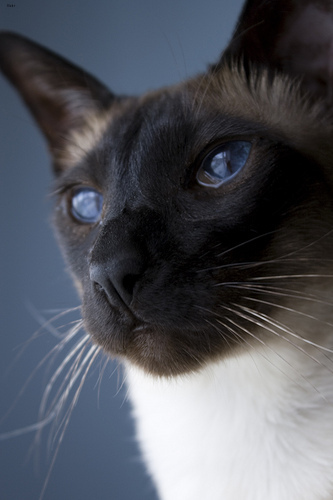
Animal: cat
Breed: siamese